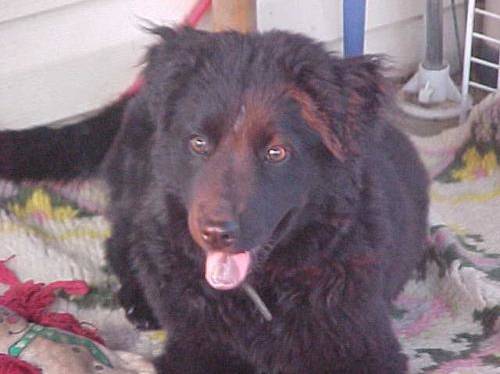
Label: dog